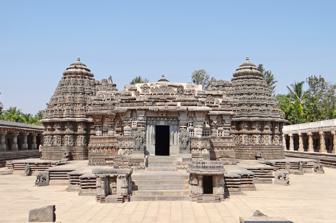
Building: Chennakeshava Temple, Somanathapura
Country: India
Year built: 1268
13th-century Hindu temple in Karnataka, India Chennakesava Temple (ಶ್ರೀ ಚೆನ್ನಕೇಶವ ದೇವಸ್ಥಾನ) Keshava temple at Somanathpura (also spelled Keshava temple, Somnathpur) Religion Affiliation Hinduism Deity Keshava ( Vishnu ) Location Location Somanathapura , Mysuru , India Shown within India Show map of India Chennakeshava Temple, Somanathapura (Karnataka) Show map of Karnataka Geographic coordinates 12°16′32.49″N 76°52′53.95″E / 12.2756917°N 76.8816528°E / 12.2756917; 76.8816528 Architecture Type Hoysala architecture Creator Somanatha Dandanayaka Completed 1258 UNESCO World Heritage Site Official name Sacred Ensembles of the Hoysalas Type Cultural Criteria i, ii, iv Designated 2023 (45th session ) Reference no. 1670 The Chennakesava Temple , also referred to as Chennakeshava Temple and Keshava Temple , is a Vaishnava Hindu temple on the banks of River Kaveri at Somanathapura , Mysuru, Karnataka , India.The temple was consecrated in 1258 CE by Somanatha Dandanayaka, a general of the Hoysala King Narasimha III . It is located 38 kilometres (24 mi) east of Mysuru city. [ note 1 ] The ornate temple is a model illustration of the Hoysala architecture . The temple is enclosed in a courtyard with a pillared corridor of small shrines (damaged). The main temple in the center is on a high star-shaped platform with three symmetrical sanctums ( garbha-griha ), set in a square matrix (89' x 89') oriented along the east–west and north–south axes. The western sanctum was for a statue of Kesava (missing), the northern sanctum of Janardhana and the southern sanctum of Venugopala, all forms of Vishnu. The sanctums share a common community hall ( sabha-mandapa ) with many pillars. The outer walls, the inner walls, the pillars and the ceiling of the temple are intricately carved with theological iconography of Hinduism and display extensive friezes of Hindu texts such as the Ramayana (southern section), the Mahabharata (northern section) and the Bhagavata Purana (western section of the main temple). The Chennakesava temple, states author George Michell, represents the climax of the development in Hoysala temple style and yet is also unique in many ways. In 2023, the Somanathapura temple, along with the Hoysaleswara Temple at Halebidu and the Chennakeshava Temple at Belur , was declared a World Heritage Site by UNESCO as part of the Sacred Ensembles of the Hoysalas . History The Somanathapura town was founded in the 13th century by a general named Somanatha (Someya Dandanayaka in some inscriptions). He was working for the Hoysala King Narasimha III . Somanatha created an Agrahara , that is granted land to Brahmins and dedicated resources to build and maintain temples therein. The town ( pura ) became known after the name of the patron, Somanatha-pura. The location is also referred by alternate spellings, such as Somnathpur. In the middle of the new settlement, Somanatha built the Kesava temple and consecrated it in 1258 CE. [ note 1 ] This was a Vaishnavism tradition temple. In addition to this temple, Somanatha consecrated a Shaivism tradition related Panchalinga temple (literally, "five linga temple") in the east-northeast corner of the land grant. He also built a fort wall around the land, but these are now in ruins. According to the inscriptions and textual evidence, Somanatha additionally built the Purahara, Narasimhesvara, Murahara, Lakshminarasimha and Yoganarayana temples in Hoysala style in the region, but all these temples except the Lakshminarasimha have disappeared, after wars between the Hindu kingdoms and Muslim Sultanates ravaged the region. The Lakshminarasimha temple is also in ruins. From the other disappeared temples, the sanctum image of Yoganarayana temple is only known surviving artwork, but it too is in a damaged form. The Kesava temple too was badly damaged, according to 15th-century inscriptions. It was repaired in the 16th century with financial support and grants by the emperors of the Vijayanagara Empire . The repairs are evidenced by the different color of stones and quality of work in the veranda and parts of the northern tower and platform of the main temple. The repaired temple was damaged in the 19th century, then repaired again in the early 20th century by the colonial era Mysore government. A part of the Kannada inscription stone at Keshava temple entrance. The Kesava temple is one of some 1,500 Hindu and Jain temples built by the Hoysala Empire kings in different parts of their kingdom. The other well studied Hoysala temples include those at Belur and Halebidu. The temple was destroyed during Muslim attacks in the Hoysala kingdoms. The first attack was by Malik Kafur, Alauddin Khilji's general in 1311 and in 1326 Muhammad Bin Tughlaq destroyed the remaining structures.  Some parts of the temples were restored by Vijayanagara Kings and later by Wodeyars of Mysuru. Inscriptions A few of the significant historical dates and circumstances around the Kesava temple is inscribed in eight stones in different parts of South India. Four of the inscriptions are found on soapstone slabs at the entrance of the temple. Two inscriptions are found in the ceilings of the veranda that surrounds the temple, one near the southeast corner and the other about the northwest corner. Another inscription is found near Harihareshwara Temple on the banks of the Tungabhadra River . The eighth inscription is found in the Shiva temple at the periphery of the original land grant, the Panchalinga temple. Most of these inscriptions confirm that the temple was operational about mid 13th century. Two inscriptions, one dated 1497 CE and another to 1550 CE describe the damage and the repairs done to this temple. The temple has numerous small inscriptions which are either logo of the mason guilds or the name of the artist who carved the block, pillar or artwork. Description Keshava, Janardhana and Venugopala are names found in the Bhagavad Gita , all in the context of Krishna . The term Chennakeśava means "handsome Keshava". The Keshava temple at the Somanathapura is a temple of the Vaishnavism tradition within Hinduism, and one of many Keshava temples built in or before the 13th century in different parts of India, as well as in Belur in 1117 CE about 170 kilometres (110 mi) away. Stambha before the gate of the temple (left); the view of the temple from the mantapa with inscription rocks. The Keshava temple at Somanathapura faces east and is enclosed in a walled courtyard with a major gate ( mahadvara ). Outside the walls before the gate stands a tall pillar, which once had a Garuda statue on top, now missing. Inside the gate, to the left are vertical standing inscription stones. These stones have the form of the hero stones, with the top decorated with Hindu iconography as well as miniature reliefs of Keshava, Janardhana and Venugopala. The inscription is in old Kannada. The small entrance mandapa is supported by lathe-carved soapstone pillars. The temple is carved from soapstone, a green-grey chloritic schist material that is soft in quarry but hardens when exposed to air. This is not locally available and must have been imported from another part of South India. It enabled the artists to shape and carve out intricate details for the artwork. The temple has a large open public courtyard surrounded by the walled enclosure, with the main three-towered temple in the center. The courtyard wall frames a rectangular veranda and an array of small shrines. Architecture Floor plan of the Chennakesava temple, Somanathapura The northern and southern row of small shrines inside the pillared courtyard corridor consists of eighteen single shrine and one linked-double shrine each. The linked-double shrine is at the northwestern and southwestern corners of the courtyard. The western row consists of fourteen small shrines, while the eastern row consists of eight single small shrines and two linked-double shrines. In total, the Kesava temple consists of 58 small 1x1 small shrines, 4 small 2x1 linked-double shrines, 2 near entrance, and the main central temple. The 64 corridor shrines once featured Vedic and Puranic deities and rooms for pilgrims. The statues in the smaller shrines were defaced, their limbs broken or destroyed. Some of the recovered broken pieces are in a heap inside the temple. The collection includes Jaina statues in the Kayotsarga posture as well as numerous Hindu statues. The ceiling of the southern array of shrines has carvings on its ceiling, the western does not and it have a repair-related inscription instead from Vijayanagara Empire era. The northern array also mostly lacks any ceiling art work except near the stairs in the middle, while the eastern array shows the greatest signs of damage and restoration with most small shrines missing but for signs of their foundation. The main temple is built on a jagati , which symbolizes worldly platform. It is about 3 feet high, star-shaped and has stone steps at its east end for the visitor to climb up to it. Near the stairs, on each side are two dvarapala (guardian) shrines but these are damaged. The platform around the temple serves as the circumambulation passage. The raised jagati platform circles around the main temple with a broad walking space. It is the pradakshina patha (circumambulation path), and is supposed to be walked in a clockwise manner in order to pictorially read the Ramayana , Mahabharata and Bhagavata Purana legends in the correct sequence. The eastern side of the platform is rectangular, while the space below the vimana (temple tower) mirrors the pointed star tower shape, with nine points on each side and two linking edges (a total of 29). A stone elephant originally stood at each star point end of the platform, but only 11 of the 15 original have survived in a damaged condition. On the sides of the star side and where two stars of the jagati platform meet were 14 mid size images likely of Nagas and 58 images of Yakshas but all of this are now missing. The temple premises stores 7 of the broken pieces found in the early 20th century. The platform appears from distance to be five stacks from the careful moulding. From the jagati level, there are four stone steps that leads the devotee into the temple's sabha mandapa inside. The hall appears to be rectangular, yet consists of two fused squares and a rectangle. A small square is at the entrance, the largest square in the middle, and a rectangle facing the three sanctum ( garbha griya ), all supported by intricately carved pillars. The main hall opens to each sanctum through a small square shaped puja mandapa. The three sanctums house Keshava (image lost), Janardhana and Venugopala. Above each of these sanctums rise the 16 pointed star shaped North Indian style tower (shikara). Outer walls: lower levels Wall panel relief and molding frieze around the main Kesava Temple The outer wall of the main temple consists of parallel horizontal bands of artwork carved above the circumambulatory platform. It has three major section, the basement band, the wall band and the top band. The lowest band in the basement section is about 6 inches tall and shows a row of elephants mostly marching to the left in the clockwise direction the devotee is expected to walk. The elephants are not exact copy of each other, rather show different natural expressions and playfulness of elephants. Some show elephants in war, throwing enemies; while others show them teasing the riders in front. The band above the elephants is of horses with armed riders, depicting a military march. In some spots, camels substitute for horses suggesting that the Hoysala had adopted camels into their army. Some spots also show battle scene with horses. In various places, the artists added humor by placing dwarfs and monkeys supporting the front raised leg of the horses. The band above the horsemen friezes is a scroll of nature. It shows flowers, fruits, occasionally some peacocks and wildlife. The band above it is the mythology frieze. It is about 7 inches tall, around 2.5 feet above the platform, and it depicts the legends and spiritual stories found in the Ramayana (up to face 5), the Puranas particularly the Bhagavata Purana (from face 6 to 11) and lastly the Mahabharata . There are numerous panels around the temple that tell the various Hindu fables and stories. Ramayana The various bands on the lower part of the outer wall at the main Kesava Temple. A: the platform; B: marching elephants; C: marching horsemen; D: nature scroll; E: friezes of Hindu texts. Only the early parvas of the Ramayana are depicted. A few shown at the Kesava temple include: [ note 2 ] Dasharatha makes ritual offerings and prayers for children. Rama and his brothers are born. Babies rocked in cradles, another frieze shows Rama and his brothers crawling on all fours. School life, martial lessons. Young Rama slays Tataka to protect the Rishis . Vishvamitra, Rama and Lakshmana at Janaka's court. Another shows Sita marrying him. Married Rama and his brothers in Ayodhya. Rama, Lakshmana and Sita leave for their exile. They wander in forests and meet various sages. Viradha attacks Sita, Rama slays him. Surpanakhi episode. Golden deer legend. Ravana abducts Sita. Another frieze shows him slaying Jatayu. Hanuman and Sugriva meet and join Rama. The rest of the Ramayana is not depicted, and the Bhagavata Purana starts thereafter. Bhagavata Purana The band around the western shrine depicts the Bhagavata Purana . [ note 2 ] Some scenes of the Bhagavata are repeated. A few of the legends from it shown at the Kesava temple include: Reclining Vishnu in the cosmic ocean story. Vasudeva's marriage legend. Baby Krishna being carried across the river by Vasudeva. Various friezes of baby Krishna feeding in Gokula, rocked in cradle, crawling on all fours. Krishna kills Putana and Sakatasura. Toddler Krishna steals butter. Krishan lifts Govardhana. Various friezes of Krishna playing with enchanted gopis. Krishna kills various demons and ultimately slays Kamsa. Mahabharata The corridor with small shrines and monastery (left); defaced and damaged Jain and Hindu statues in the corridor. A few of the scenes shown on the outer wall of the temple include: [ note 2 ] Dhritarashtra's court. The rivalry between Pandava and Kauravas as they are growing up. Pandavas leaving for forest. Bhima marries Hidimbi, birth of Ghatotkacha. Pandavas meet Drupada and stay at a potter's house. Draupadi's marriage partner selection ceremony. Arjuna hits the fish target, Draupadi picks him as her husband. Pandavas return with Draupadi. Yudhisthira plays dice, loses. War scenes. Krishna advises the Pandavas. A scene where a hero does Yoga seated in an asana , while admirers garland him. Pandavas win. Their return to kingdom. Outer walls: upper levels Outer walls of mantapa with miniature deity reliefs, and common life scenes. Above: couples, some in sexual scenes (kama, mithuna). Mantapa walls Above the lower level band with friezes depicting the Hindu fables and legends is a band of mythical makaras (a creature based on the fusion of various animals) and then a band of decorative peacocks. Above the peacock band of nearly 200 relief carvings are rows of secular life of the people and small size deity reliefs that wraps around only the sabha mantapa (community hall) part of the main temple. Most of these are defaced and damaged. Some are difficult to identify. The deity-related reliefs are predominantly Vishnu shown in his various aspects and avatars in the Vaishnavism tradition, but they include Shiva of the Shaivism tradition, Devis of the Shaktism tradition and Surya of the Saura tradition of Hinduism. For example, of the panels when counted clockwise from entrance, #12 is of Saura, #23 is of Durga in her Mahishasuramardini form, #25 to #28 are of Shaiva tradition. Reliefs on the outer wall upper side Krishna with flute, humans and cows listening Standing Lakshmi and Vishnu Mohini, female avatar of Vishnu Dancing Ganesha with sweets Kama with sugarcane stalk Saraswati with the Vedas and her alapini veena The Kesava temple has hundreds of reliefs, mostly Vaishnava. They include Shaiva, Shakti and Saura themes. The reliefs showing common life of the people include festive scenes, dancers in various mudras, musicians with 13th century musical instruments, couples in courtship and sexual scenes, mothers nurturing babies, hunters and other professionals with pets such as dogs, soldiers, yogi, rishi, individuals in namaste posture, couples praying and others. These reliefs also include numerous friezes showing the story of Prahlada , Hiranyakashipu and Vishnu avatar Narasimha . Garbha griha tower walls In the case of the three towers, above the peacock band of carvings is a row of larger size deity reliefs that wraps around the temple. There are about 90 reliefs showing mostly Vishnu with Lakshmi, as well as Shakti, Shiva, Brahma, Saraswati, Indra, Indrani, Kama, Rati, and others. Most of these are also partially defaced such as broken noses, chopped limbs, chopped out stone jewelry and show other forms of damage. Some are therefore difficult to identify. Some illustrative carvings of large images include: Tandava Ganesha Dancing Saraswati Keshava, Venugopala, Janardana, Krishna legends Vishnu to be same as Indra, Varuna, Yama, Vasudeva, Yoganarayana, Matsya, Kurma, Varaha, Narasimha, Vamana, Parashurama, Rama, Krishna and Buddha Dancing Lakshmi in various forms Brahma with and without beard Harihara (half Shiva, half Vishnu) in various forms Surya Durga as Mahishasuramardini Dancing Vishnu The first sixty and the last sixty reliefs have a superior finish and details, while the middle sixty five (#61 to #134) panels are less detailed. Some of the panels are signed below by the artist. The ornate tower with interim kalasa . Toranas and higher levels The large wall images on the three identical tower superstructures each has an arch ( torana ) to frame the image. The western side has simple flat or geometric arches, while the northern and southern sides have intricately carved nature themes, such as hanging fruits, flowers and flower laden creepers. Some include buds and stages of natural development in flowering plants, while a few include wildlife such as a lion in the center. The tower itself combines intricate artwork, in a plan that alternates rotating squares with star-shaped 16 petalled lotuses. As the tower rises, interim shikaras are capped with kalashas (pots common in Hindu ceremonies). All three towers are of same height. Their plan uses lotus with an oblong projection, four sets of ornamental turrets, rhythmically reducing in height and are capped by a stone kalasa . The carvings on the tower include dancers, gandharvas, yakshas, kirtimukhas, lion faces and mythical animals such as makaras. The top of each tower is shaped as an inverted blooming lotus flower. The original tower tops each had a large stone kalasa, but these were damaged along with the sukanasa , and the temple was without them. A recent restoration replaced the missing large kalasa with a small cement kalasa. Mantapa, Navaranga The architects provided the interior hall with a place to sit and perforated screens for light. The main temple is entered from its east doorway. It lacked a door, but the ASI which manages the temple has added a wooden door to the temple. Inside the door is the Navaranga with the usual nine squares suggested by ancient Hindu texts on temple design. The square format is stretched by providing three ankanas and jagali platforms for the visiting devotees to sit. The architects brought in light by integrating a perforated screens on the wall. According to Krishna, the layout of three doorways inside and two niches whose images are now missing suggests that the interior of this temple was designed per Panchayatana puja architecture found in Smarta Hindu tradition. Pillars and ceilings Lathe turned pillars, and intricately carved endless knot ceiling of the mandapa. The mandapa (hall) is supported by lathe turned pillars. The pillars, except two of them, are of the same size. All of them, except four in center, have five mouldings from common life themes stacked in sequence: disc, bell, pot, wheel and umbrella. The four set of central square pillars of the Navaranga have yakshas and brackets, which have been damaged or have disappeared. The two pillars to the east of the central square are shaped as a 32 pointed-star. The Navaranga roof consists of 16 squares, nine in the sabha mandapa and the remaining seven in the extension near the eastern entrance. These are all carved, each different, each with nature motifs and Hindu theology symbolism embedded. Among them is a palm leaves theme, different stages of lotus opening, endless knot symbolizing karma and samsara, one with 'dancers, musicians, soldiers with standing Vishnu and Shiva in various forms', rafters in Sri Chakra tantric layout and others. Between pillars, the ceiling is domical and intricately decorated. These decorations could include multi-petalled lotuses, banana bud motifs based on stepped ponds and snake like ( ananta ) knots (symbolising eternity). Inside the temple, each vimana has a vestibule that connects it to the main rectangular mantapa (hall). Interior wall carvings Close up of decorative lintel inside the temple The Navaranga has friezes showing scenes from the Ramayana and the Mahabharata . Sanctums Krishna playing a flute in a sanctum of the Chennakesava temple, Somanathapura Of the three shrines, one shrine is dedicated to Keshava , but the image is missing from the sanctum. The other two shrines house images of Janardhana and Krishna as Venugopala (all three images are forms of the Hindu god Vishnu ). South shrine The south shrine entrance has two dvarapalas: Bhadra and Subhadra. The lintel above the entrance shows Venugopala. A 13th century Lakshminarayana carving is shown seated in the Sukhasana yoga pose, with him are chakra, conch, lotus and a gada (mace). Past the Sukhanasi, are Jaya and Vijaya, while the lintel shows a seated Vishnu and the canopy shows a dancing Vishnu. The south garbha griya is 8'x8' feet square, but includes niches into the wall for more space. The image of Krishna in the sanctum is 4.5 feet high. He wears ear rings, necklaces, armlets, bracelets, finger rings, toe rings, anklets, girdle and jewelled diadem. His legs are crossed, head slightly bent as he plays the bansuri (flute) he holds with both his hands. His fingers are in a tapping position, and all beings - from humans to cows, gods to goddesses inside the sanctum are depicted as absorbed in the divine music. Some figures are shown running to listen to the music, their clothes slipping off. Above the householders, gopis and cows are shown rishis (sages) who too are lost in the experience. On the fringe of the image's torana (arch above) are carved the ten avatars of Vishnu in sequence: Matsya, Kurma, Varaha, Narasimha, Vamana, Parasurama, Rama, Balarama, Buddha and Kalki. North shrine The north shrine entrance too has two dvarapalas: Bhadra and Subhadra. The lintel above the entrance shows Janardana while the canopy again shows Lakshminarayana. Past the Sukhanasi, the lintel shows a seated Lakshmi and the canopy shows a Yoganarayana doing yoga. The garbha griya has a 6 feet high statue, wherein the Garuda pedestal is 1.5 feet, and the image of Janardhana is 4.5 feet high. He wears jewelry, and on the fringe of his image's torana are again carved the ten avatars of Vishnu. West shrine The west shrine entrance is similar to the southern sanctum in size and included features. The lintel above the entrance shows a standing Kesava while the canopy shows Gajalakshmi. Past the Sukhanasi, the lintel shows a Vaikuntha Narayana seated on Ananta Shesha and the canopy shows a Vishnu in Sukhasana yoga posture. The garbha griya has a Garuda pedestal that is 1.5 feet tall but the image is missing. Gallery Wall relief, pierced windows and molding frieze Ceiling Ceiling leaves Ceiling opening flower Ceiling, another endless knot Ceiling, symbolism and social life inside the rim Music in the 13th century, Kesava temple Krishna with flute, Kesava temple A unique motif See also Hoysala architecture Notes